Yana Kudryavtseva

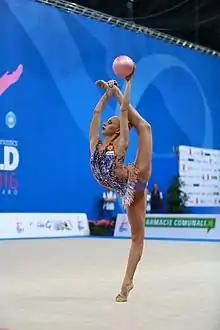
Kudryavtseva at the 2016 World Cup

Yana Alexeyevna Kudryavtseva (born 30 September 1997) is a retired Russian individual rhythmic gymnast. She is the 2016 Olympic All-around silver medalist, three-time World Champion in the All-around (2013–2015), the 2015 European Games All-around champion, two-time (2014, 2016) European Championships All-around champion, the 2012 European Junior ball champion. In national level, she is a two-time (2015, 2014) Russian National All-around champion and three time Russian Junior National all-around champion.